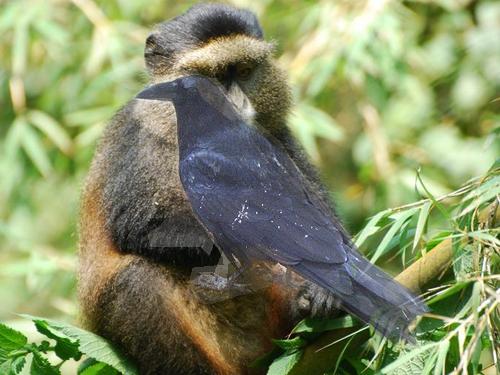
Bird species: Common_Raven
Bird type: landbird
Background: land